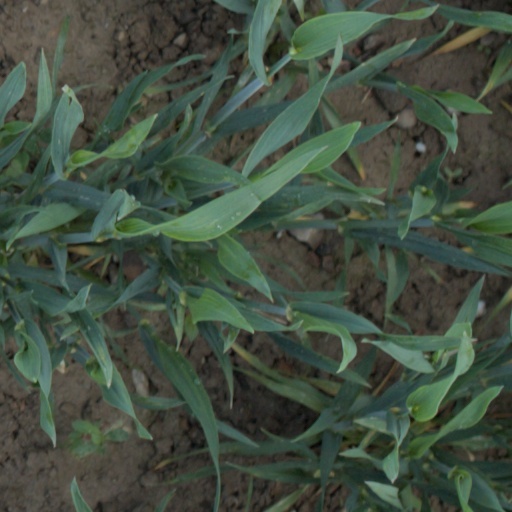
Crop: wheat